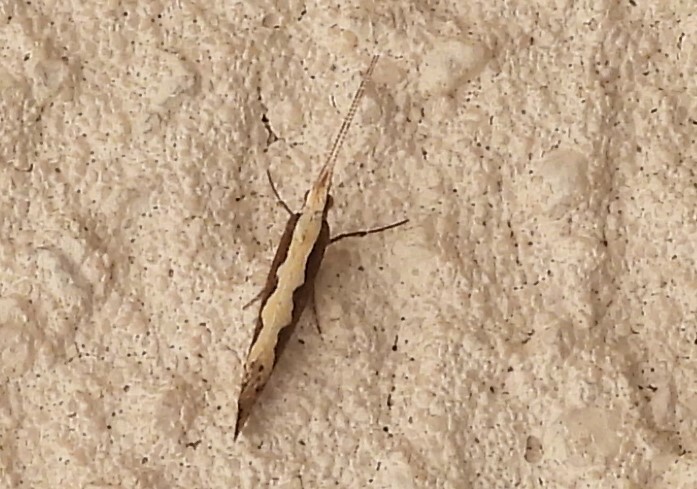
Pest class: diamondback_moth